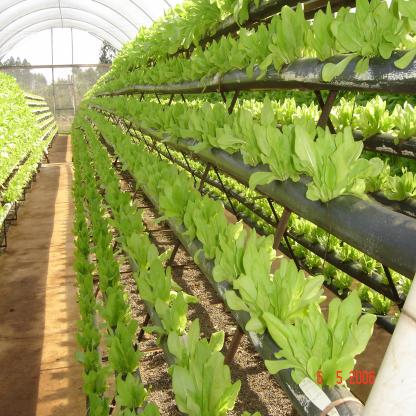
Scene: Indoor